Socrates on Trial

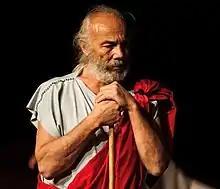
Socrates

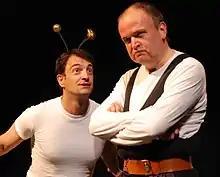
Scene from "Socrates on Trial"

"Socrates on Trial" strongly encourages audience participation. During Socrates’ day, juries were much larger than they are today. Juries of several hundred, or even several thousand, were not uncommon. Large juries were thought to make it more difficult for jurors to be bribed.